Arkansas Militia in the Civil War

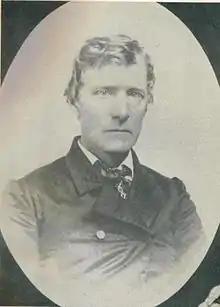
Gordon Neill Peay served as Adjutant General to Governor Flanagin, 1863-1865

General Van Dorn received dispatches on February 22, from Generals McCullock and Price which indicated that General Price had rapidly fallen back from Springfield Missouri before a superior force of the enemy, and was endeavoring to form a junction with the division of General McCulloch in Boston Mountains, near Fayetteville. The State Military Board issued an order to Brigadier General George M. Holt, Commander of the 2nd Brigade of Arkansas Militia on February 26, to organize and put in camp each regiment in his militia brigade without delay. Brigadier General Burrow of the 3rd Militia Brigade, wrote from his headquarters at Van Buren to Governor Rector on March 2 informing the governor that he feared that only about 1,400 out of the 4,800 men enlisted in the brigade would report for duty. This estimate was based on the first returns from the units he had called out in response to Brigadier General McCulloch's call. Burrow indicated that reasons for this poor showing were that many had responded to General McCulloch's call by simply joining the existing volunteer regiments. Others had gone into hiding in the mountains in order to avoid militia duty. Finally some had joined the quartermaster department as teamsters and runners, and thus became exempt from militia duty, in order to escape combat.